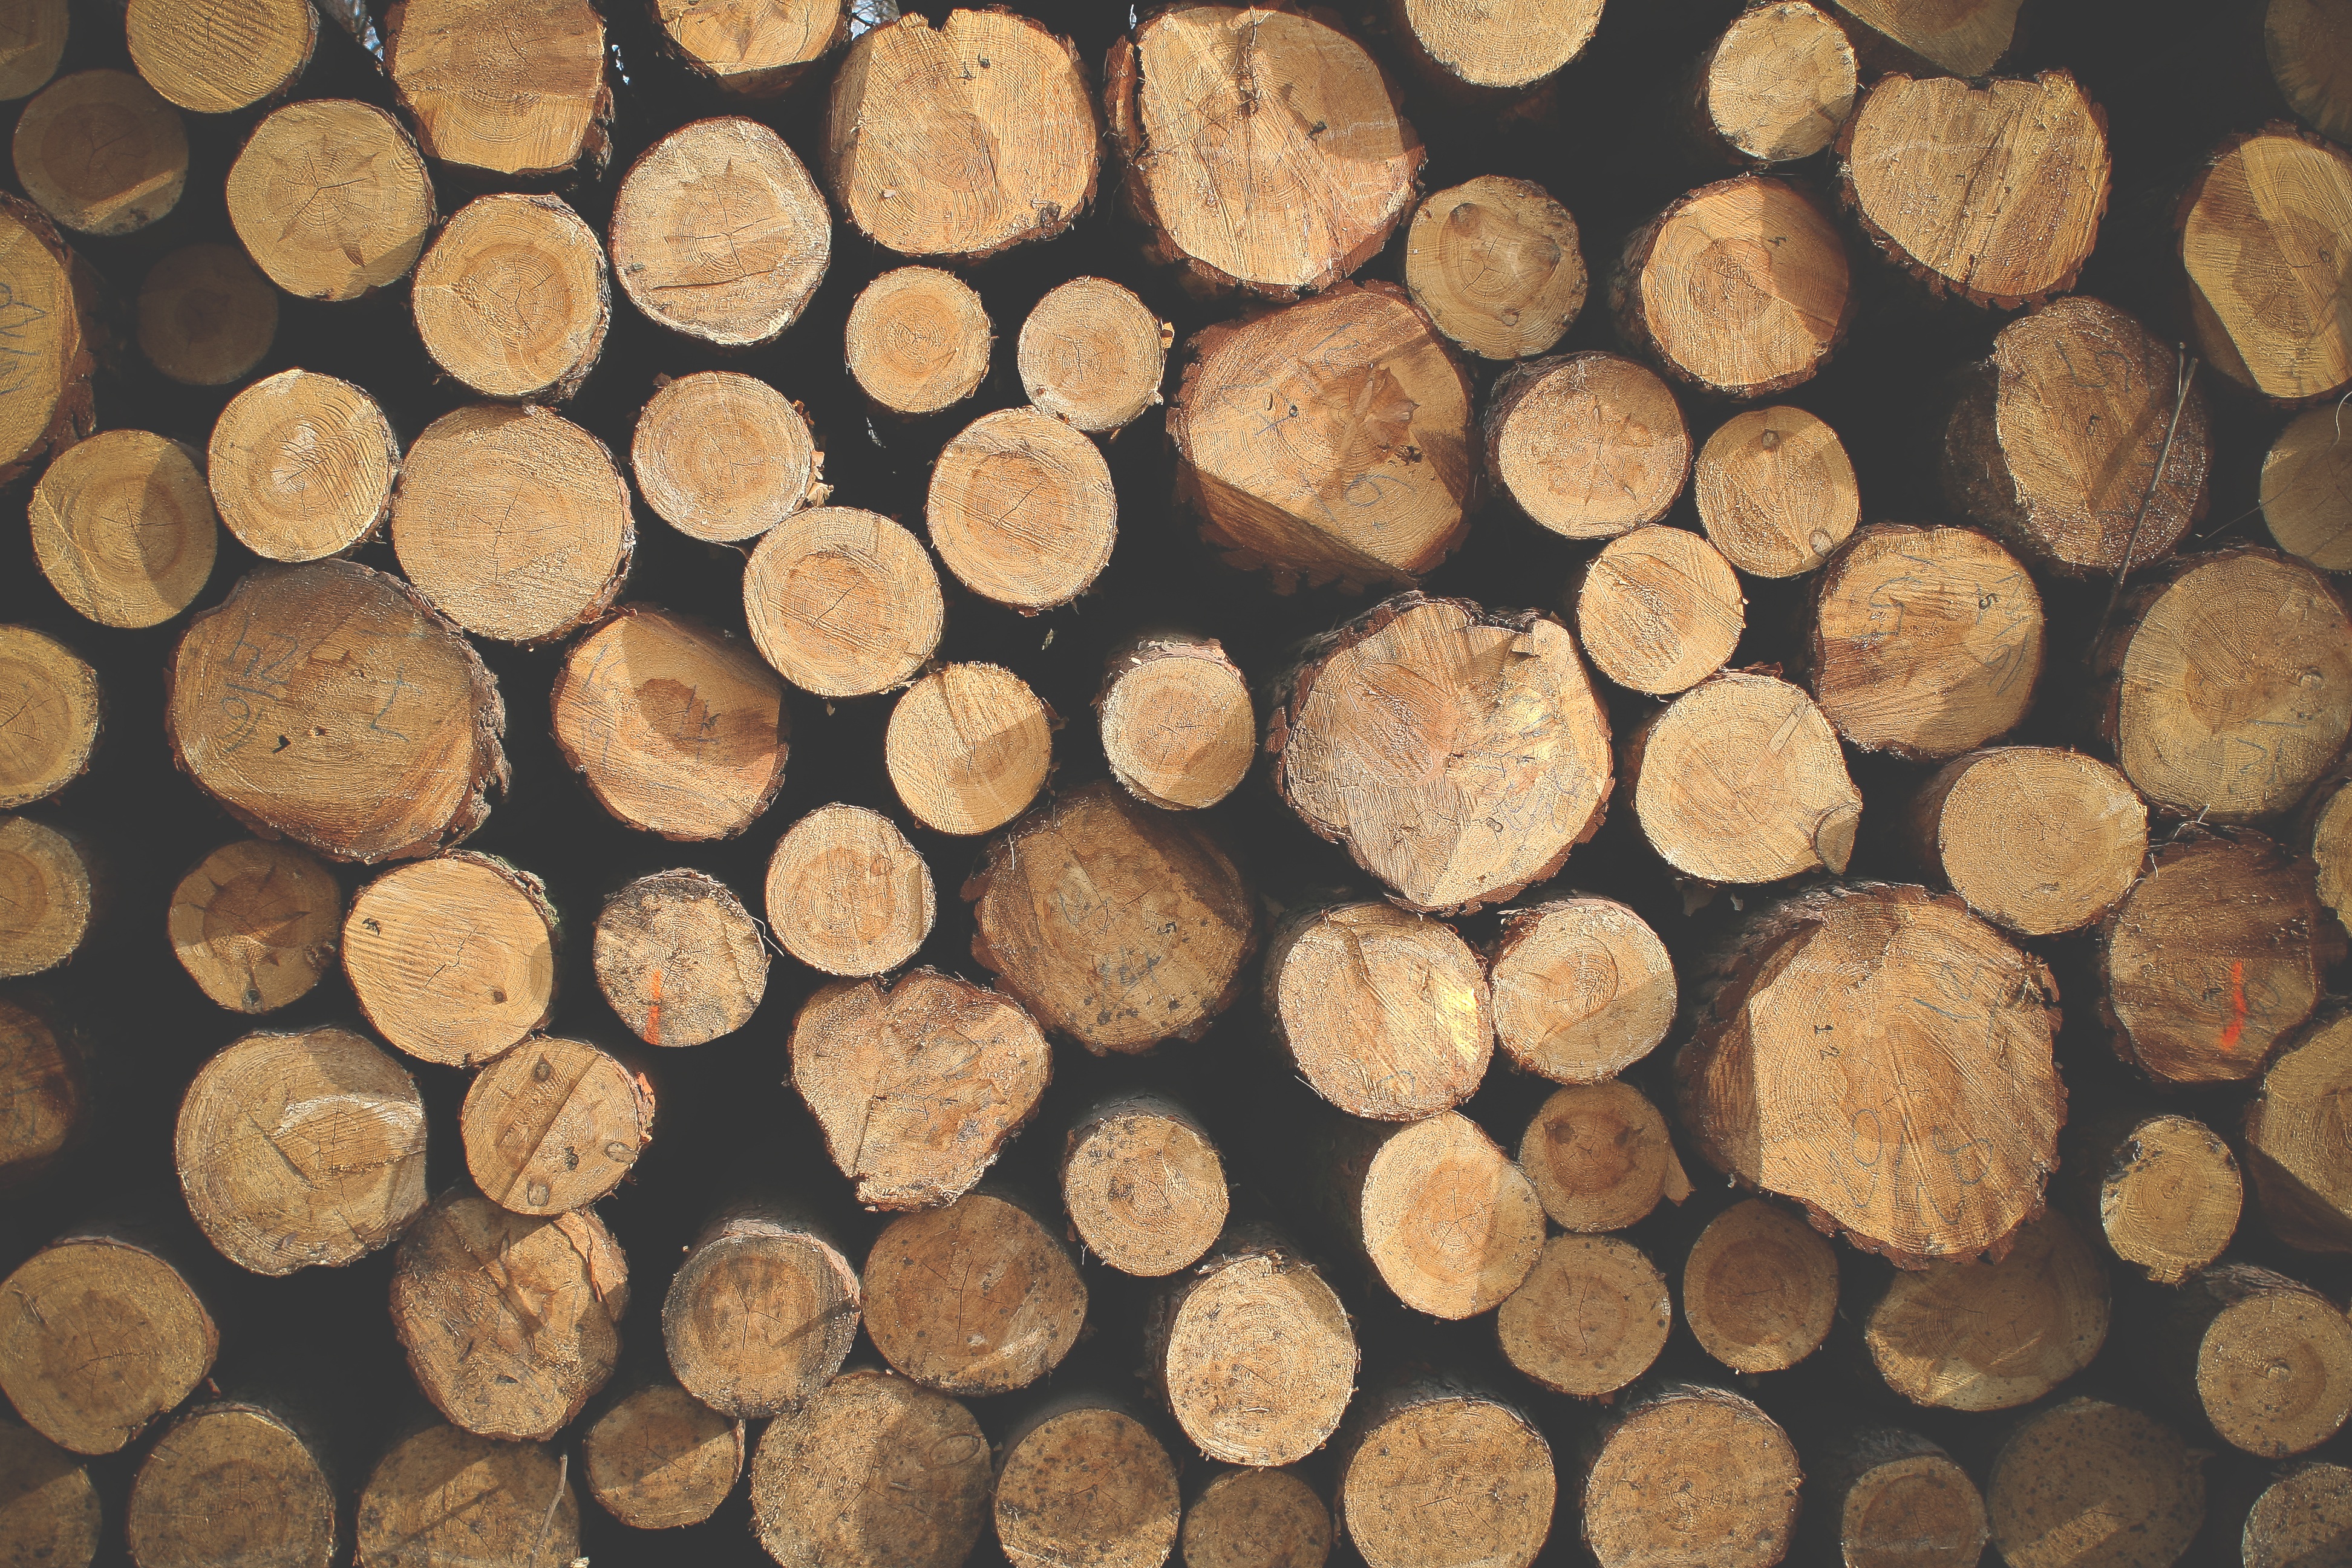
wood, texture, trunk, recreation, pile, pattern, young, natural, scenery, soil, firewood, lumber, circle, background, logs, timber, warmth, man made object